GameStop: Rise of the Players

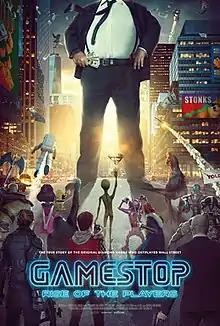
Poster

GameStop: Rise of the Players is a 2022 American documentary film directed by Jonah Tulis and produced by Blake J. Harris, who worked on "Console Wars" together.